Francisco de Borbón y Escasany, 5th Duke of Seville

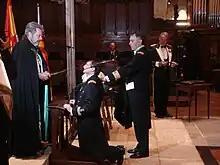
The Duke of Seville performing the accolade with a knighting sword during an investiture ceremony in 2007

The Duke of Seville was elected as 48th Grand Master of the Order of Saint Lazarus (Malta obedience) on 5 October 1996 at Santa Maria della Passione in Milan, Italy. He succeeded his father, who had been Grand Master of the Order since 1956.